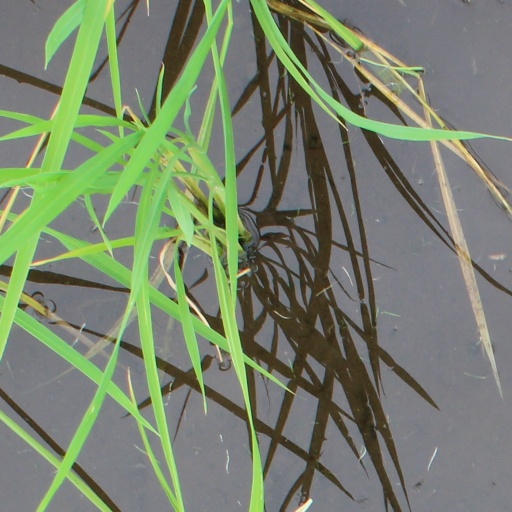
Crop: rice